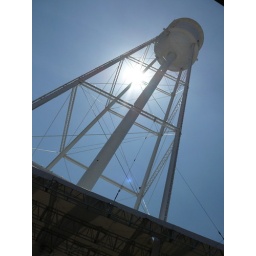
this is the lucky strike water tower in the middle of the tobacco district in durham, nc.